Kidarites

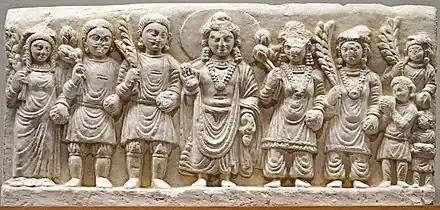
Devotees around Maitreya, the Buddha of the future (center). Paitava. The sculptures of Paitava may belong to the period of the Kidarites.

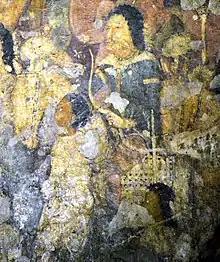
The Buddhist paintings of Ajanta, dated to –480, are contemporary of the end of the Kidarite invasion of northwestern India, and some scenes probably received the influence of the Kidarites or the Hephthalites after them.

The Kidarites may have confronted the Gupta Empire during the rule of Kumaragupta I (414–) as the latter recounts some conflicts, although very vaguely, in his Mandsaur inscription. The Bhitari pillar inscription of Skandagupta, inscribed by his son Skandagupta, recalls much more dramatically the near-annihilation of the Gupta Empire, and recovery though military victories against the attacks of the Pushyamitras and the Hunas. The Kidarites are the only Hunas who could have attacked India at the time, as the Hephthalites were still trying to set foot in Bactria in the middle of the 5th century. In the Bhitari inscription, Skandagupta clearly mentions conflagrations with the Hunas, even though some portions of the inscription have disappeared: